James Caird (politician)

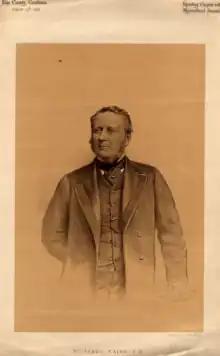
Portrait, c. 1881

Sir James Caird (10 July 1816 – 9 February 1892) was a Scottish agriculturist, agricultural writer and politician. His views were based on economic liberalism which led to him forming an advisory relationship to Sir Robert Peel and later under Benjamin Disraeli. He examined the Irish famine and still later served on the commission to examine the famines in India.